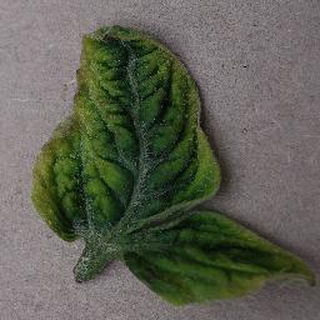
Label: tomato_yellow_leaf_curl_virus